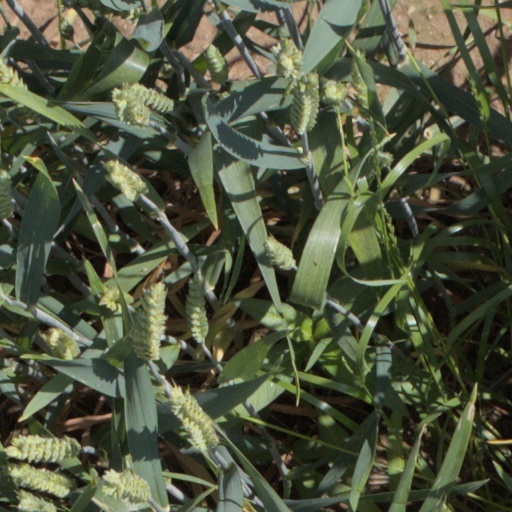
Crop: wheat